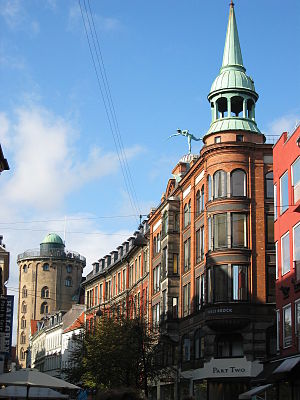
Købmagergade
Varehuset Messen, der lukkede i 1972.
Købmagergade er en gågade i centrum af København, der strækker sig fra Strøget til Kultorvet. På gaden ligger blandt andet Rundetårn, stormagasinet Illum, kollegiet Regensen og hatteforretningen Petitgas.